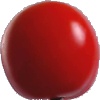
Label: Tomato 4